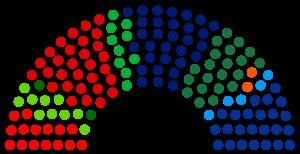
Cette liste présente les 150 membres de la 35ᵉ législature de la Seconde Chambre des États généraux au moment de leur élection lors des élections législatives du 9 juin 2010. Elle présente les élus par listes et par ordre numérique de présentation par les partis. L'assemblée est dirigée durant la législature par Gerdi Verbeet, qui assume déjà la fonction lors de la précédente mandature. Elle est assistée de trois vice-présidents protocolaires : Willibrord van Beek, Martin Bosma et Jeroen Dijsselbloem.